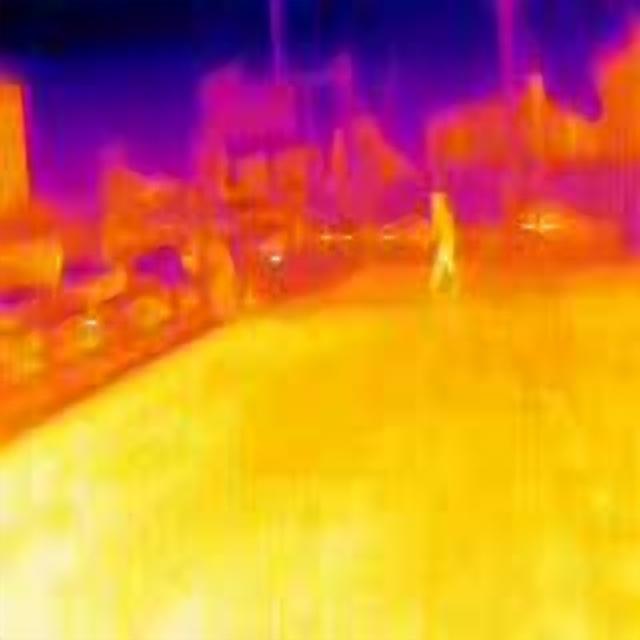
Detected objects:
label: person